World landscape

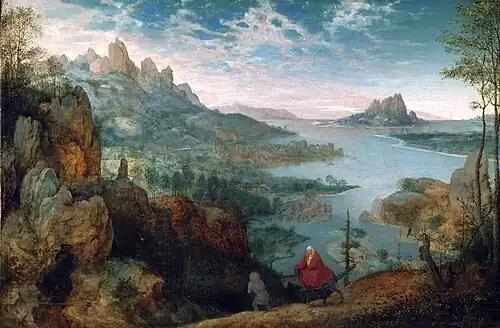
Pieter Bruegel the Elder, "Landscape with the Flight into Egypt", 1563, 37.1 × 55.6 cm (14.6 × 21.9 in)

The world landscape, a translation of the German Weltlandschaft, is a type of composition in Western painting showing an imaginary panoramic landscape seen from an elevated viewpoint that includes mountains and lowlands, water, and buildings. The subject of each painting is usually a Biblical or historical narrative, but the figures comprising this narrative element are dwarfed by their surroundings.